MALDI imaging

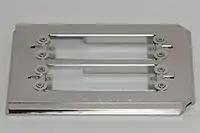
Target for MALDI imaging with two conductive-surface microscope slides.

Sample preparation is a critical step in imaging spectroscopy. Scientists take thin tissue slices mounted on conductive microscope slides and apply a suitable MALDI matrix to the tissue, either manually or automatically. Next, the microscope slide is inserted into a MALDI mass spectrometer. The mass spectrometer records the spatial distribution of molecular species such as peptides, proteins or small molecules. Suitable image processing software can be used to import data from the mass spectrometer to allow visualization and comparison with the optical image of the sample. Recent work has also demonstrated the capacity to create three-dimensional molecular images using MALDI imaging technology and comparison of these image volumes to other imaging modalities such as magnetic resonance imaging (MRI).